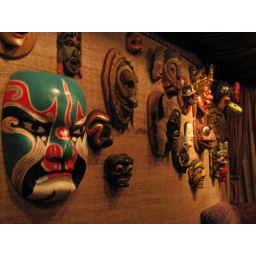
wall of masks in a very strange bar in Orlando